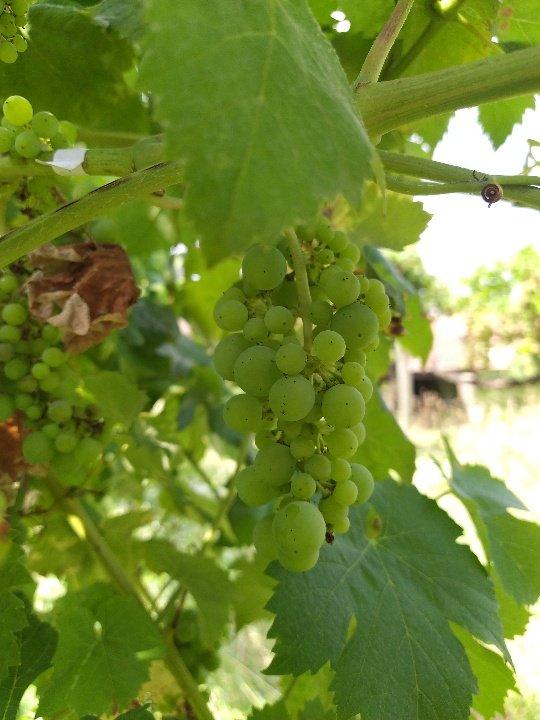
Berries visible: 84
Grape clusters: 4